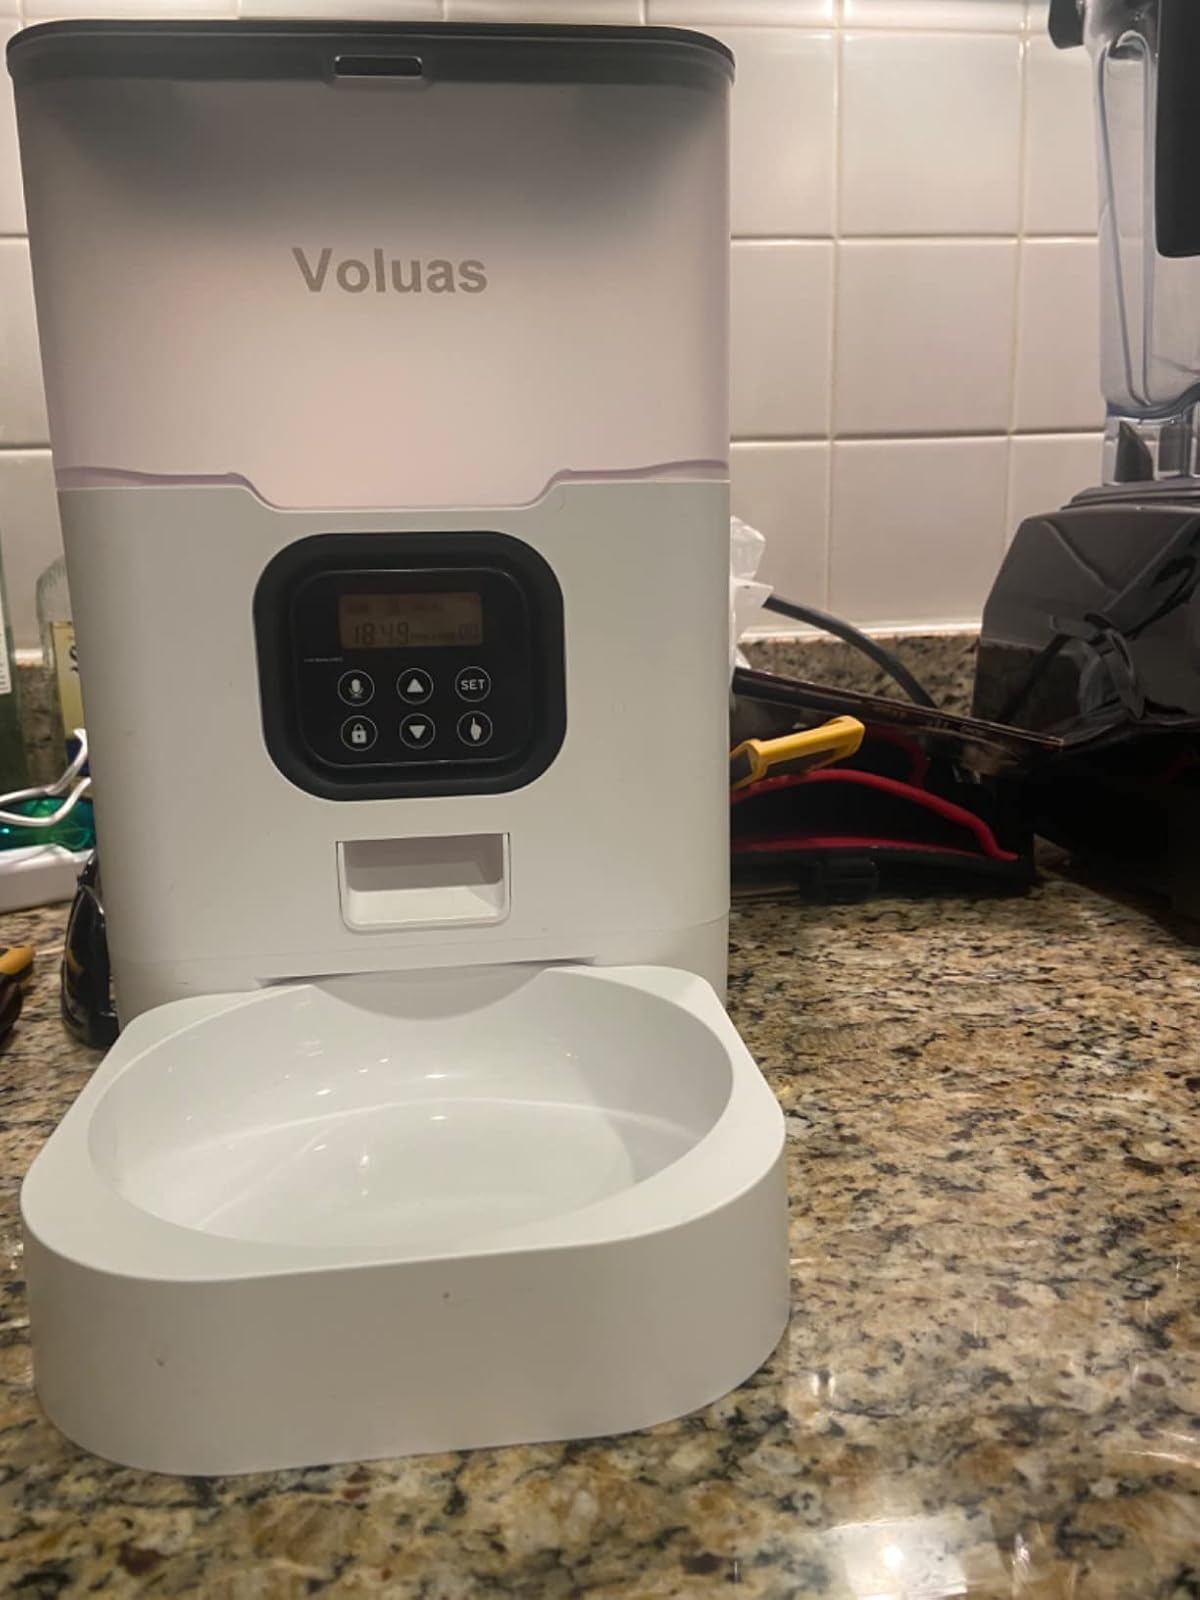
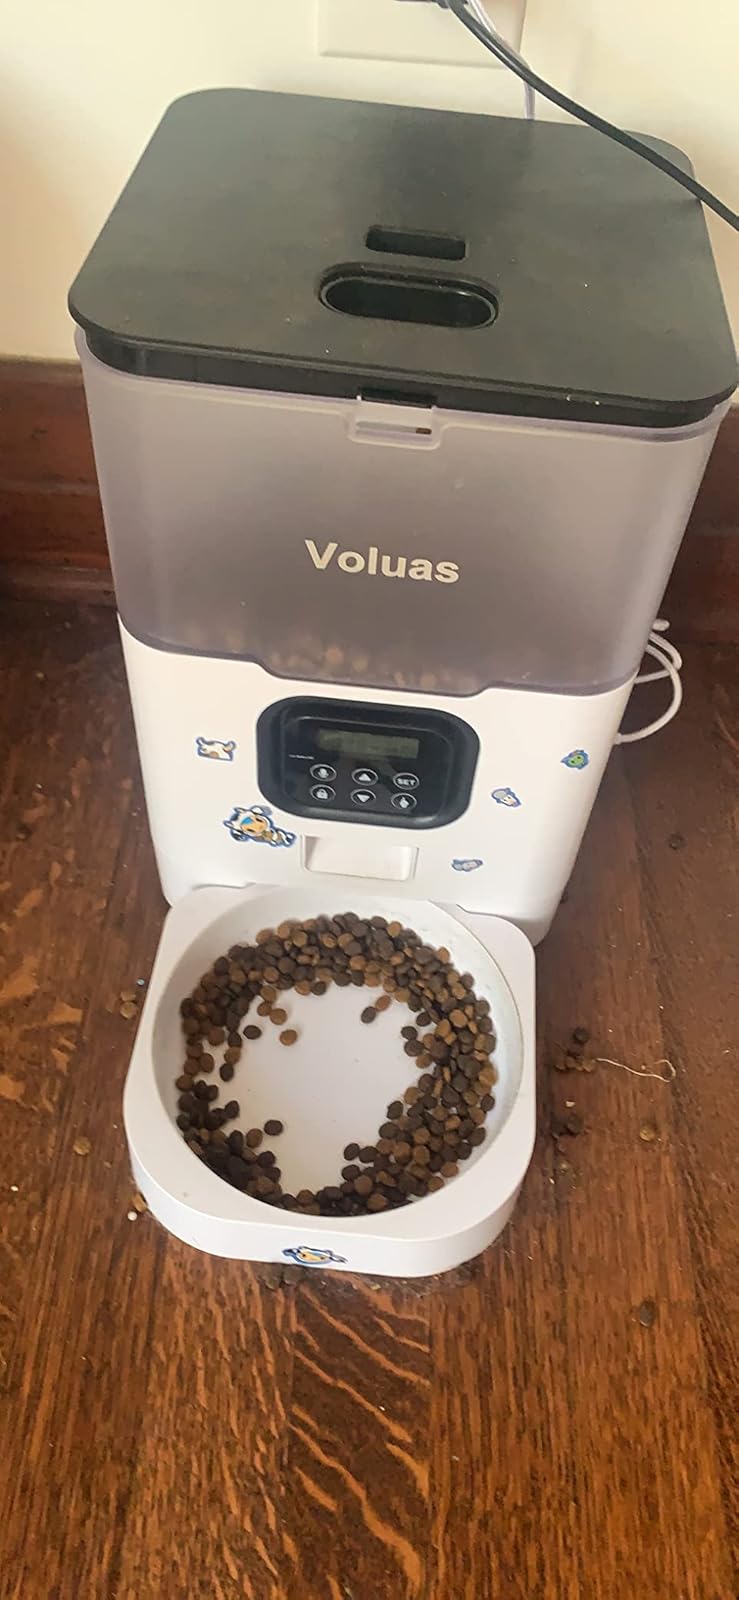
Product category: items_feeder
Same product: yes